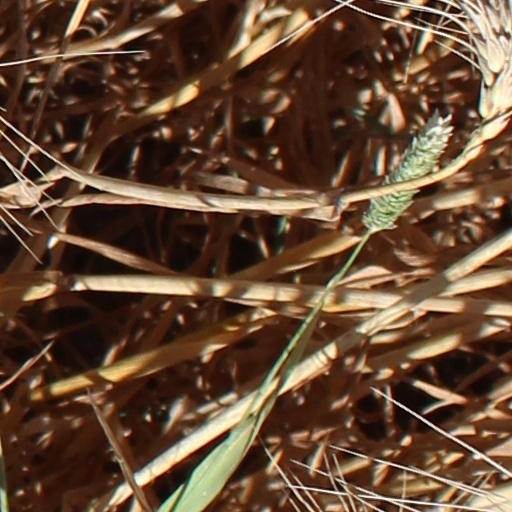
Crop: wheat